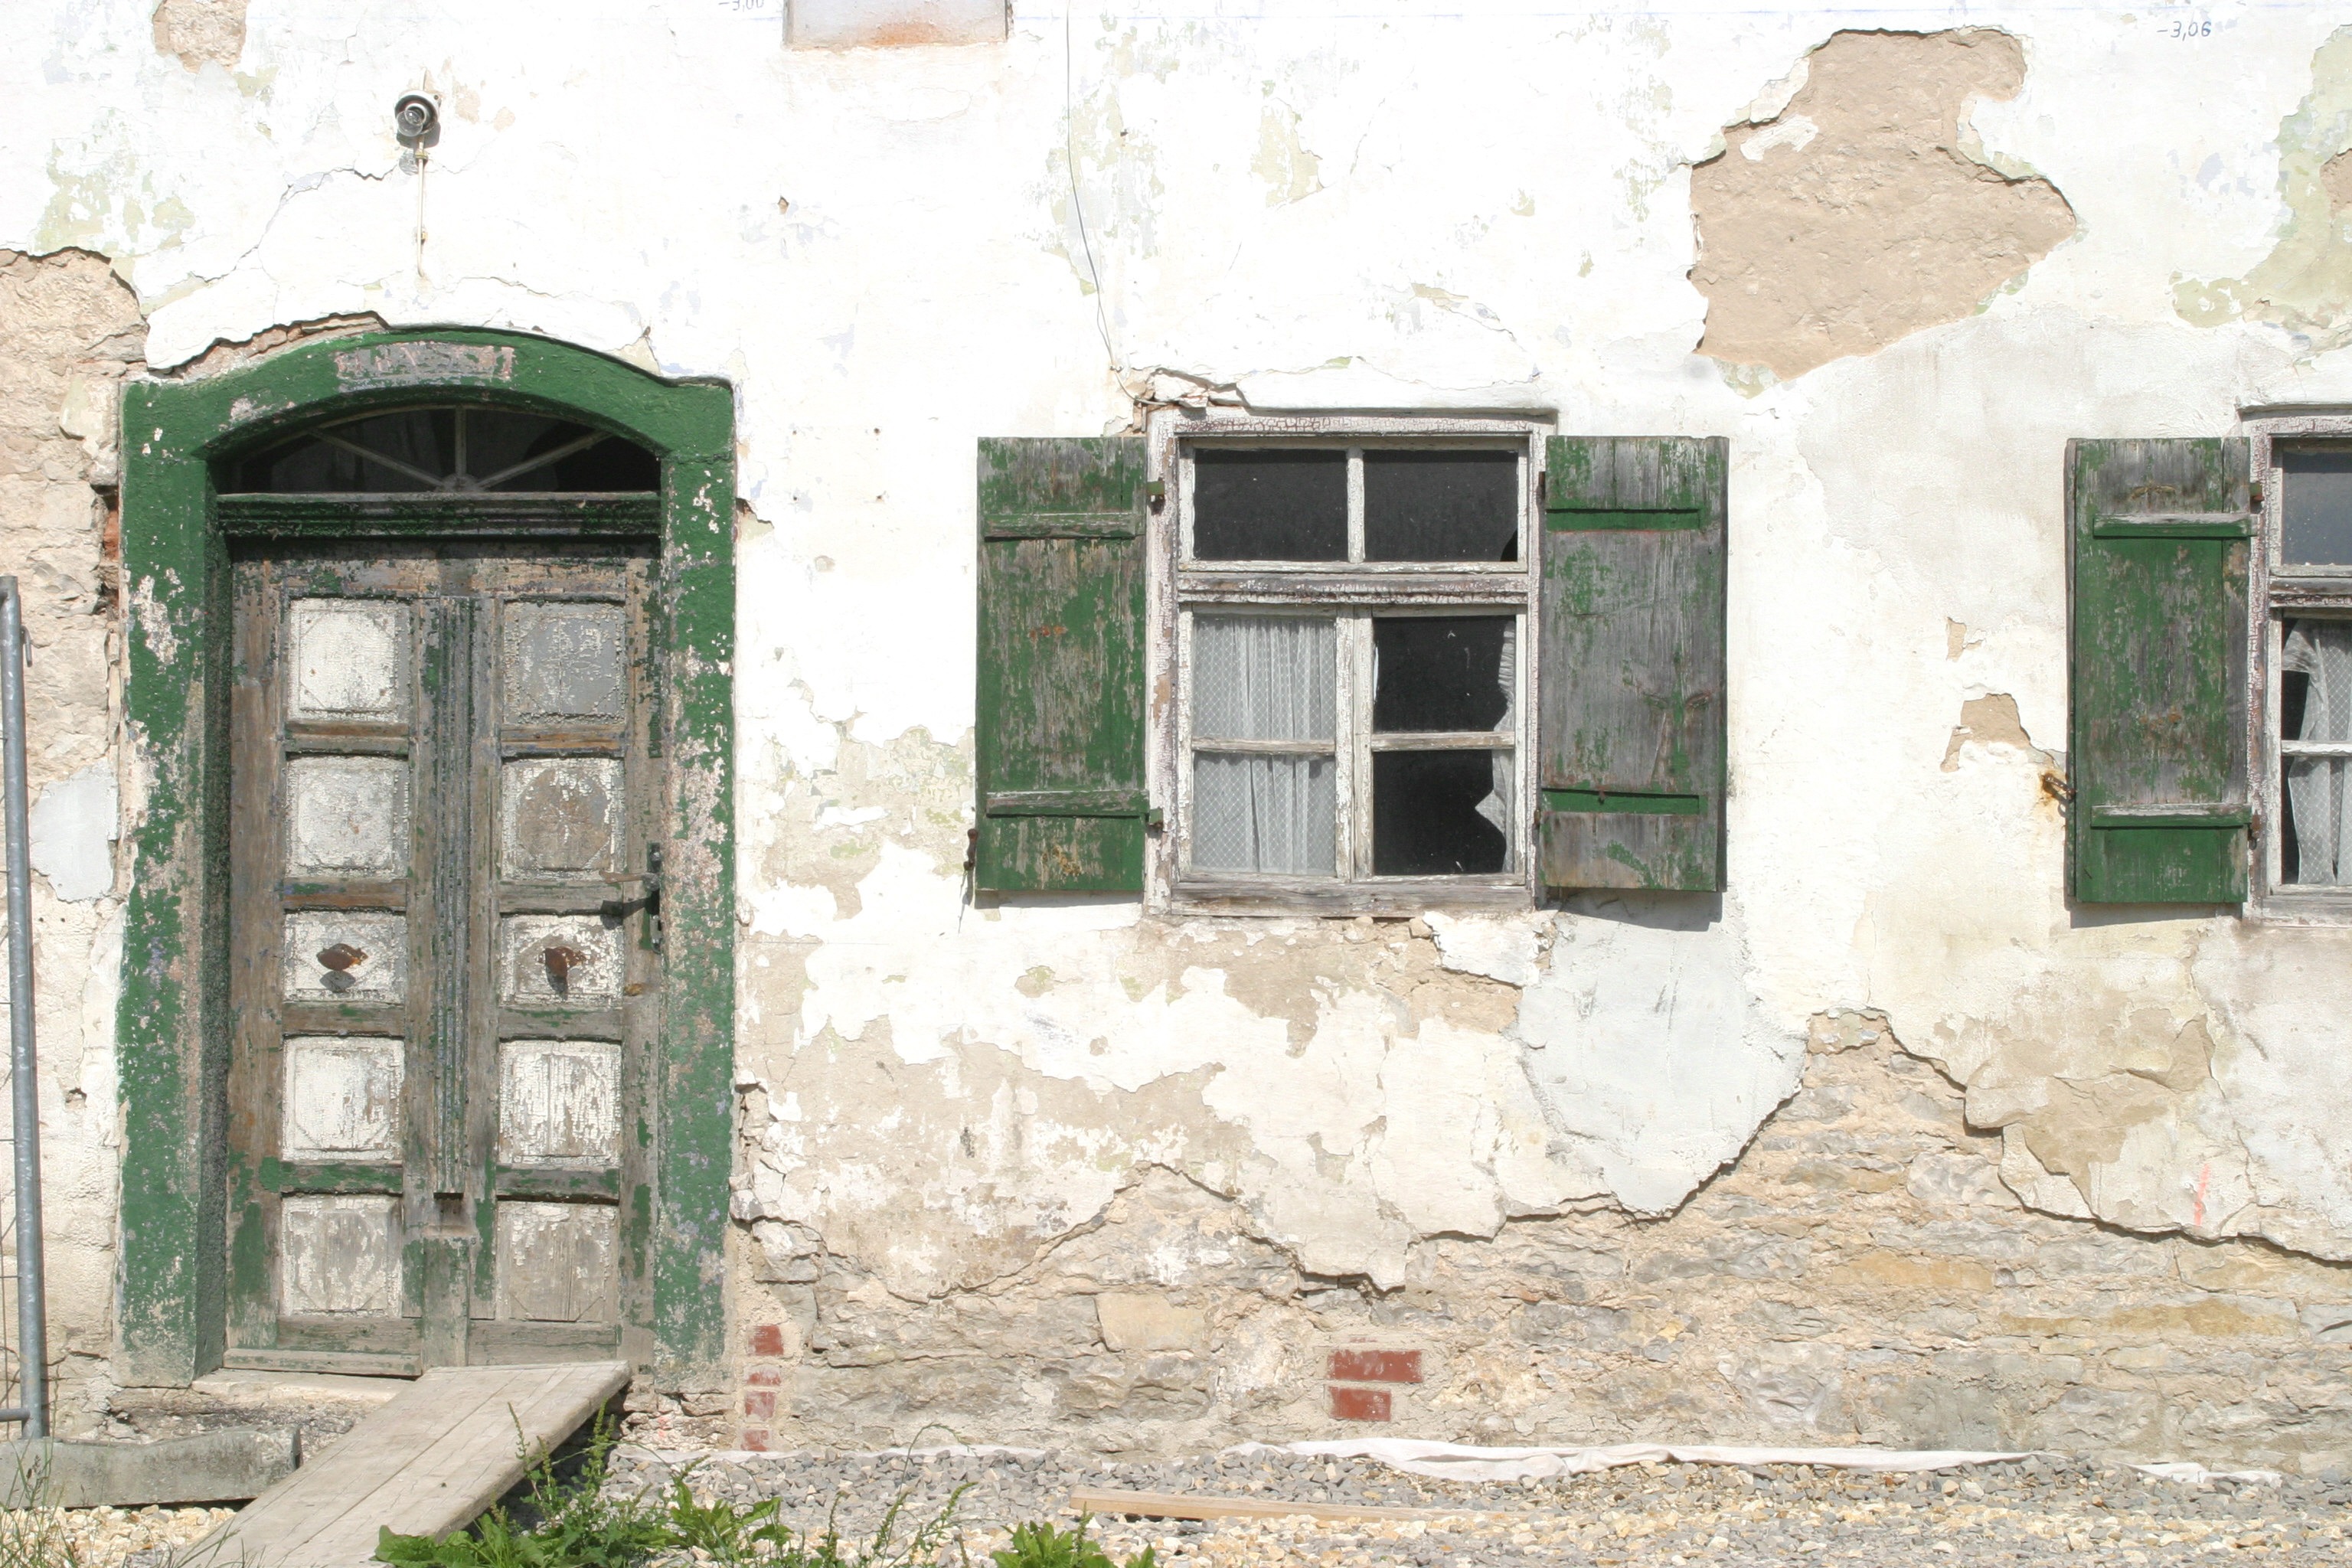
architecture, mansion, house, window, home, wall, arch, facade, door, shutters, ruins, estate, upper bavaria, old mill, urban area, ancient history, m hlbach, altm hl valley, upper mill